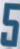
Number: 5